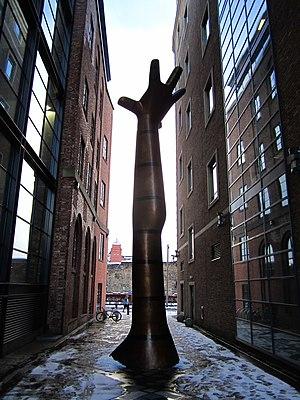
William Kenneth Armitage, commandeur de l'ordre de l'Empire britannique, était un sculpteur connu pour ses bronzes semi-abstraits.